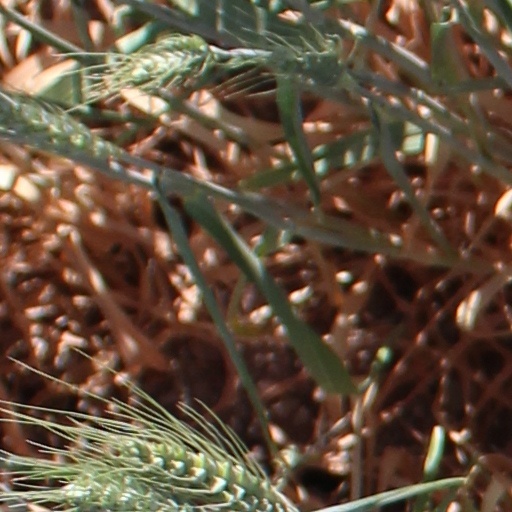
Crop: wheat